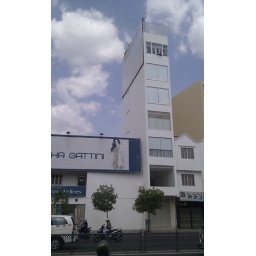
Slim house near office